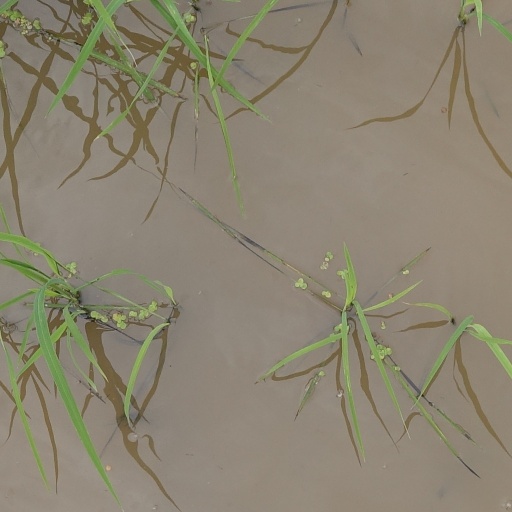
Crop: rice